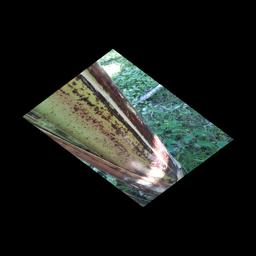
Label: PSEUDOSTEM WEEVIL